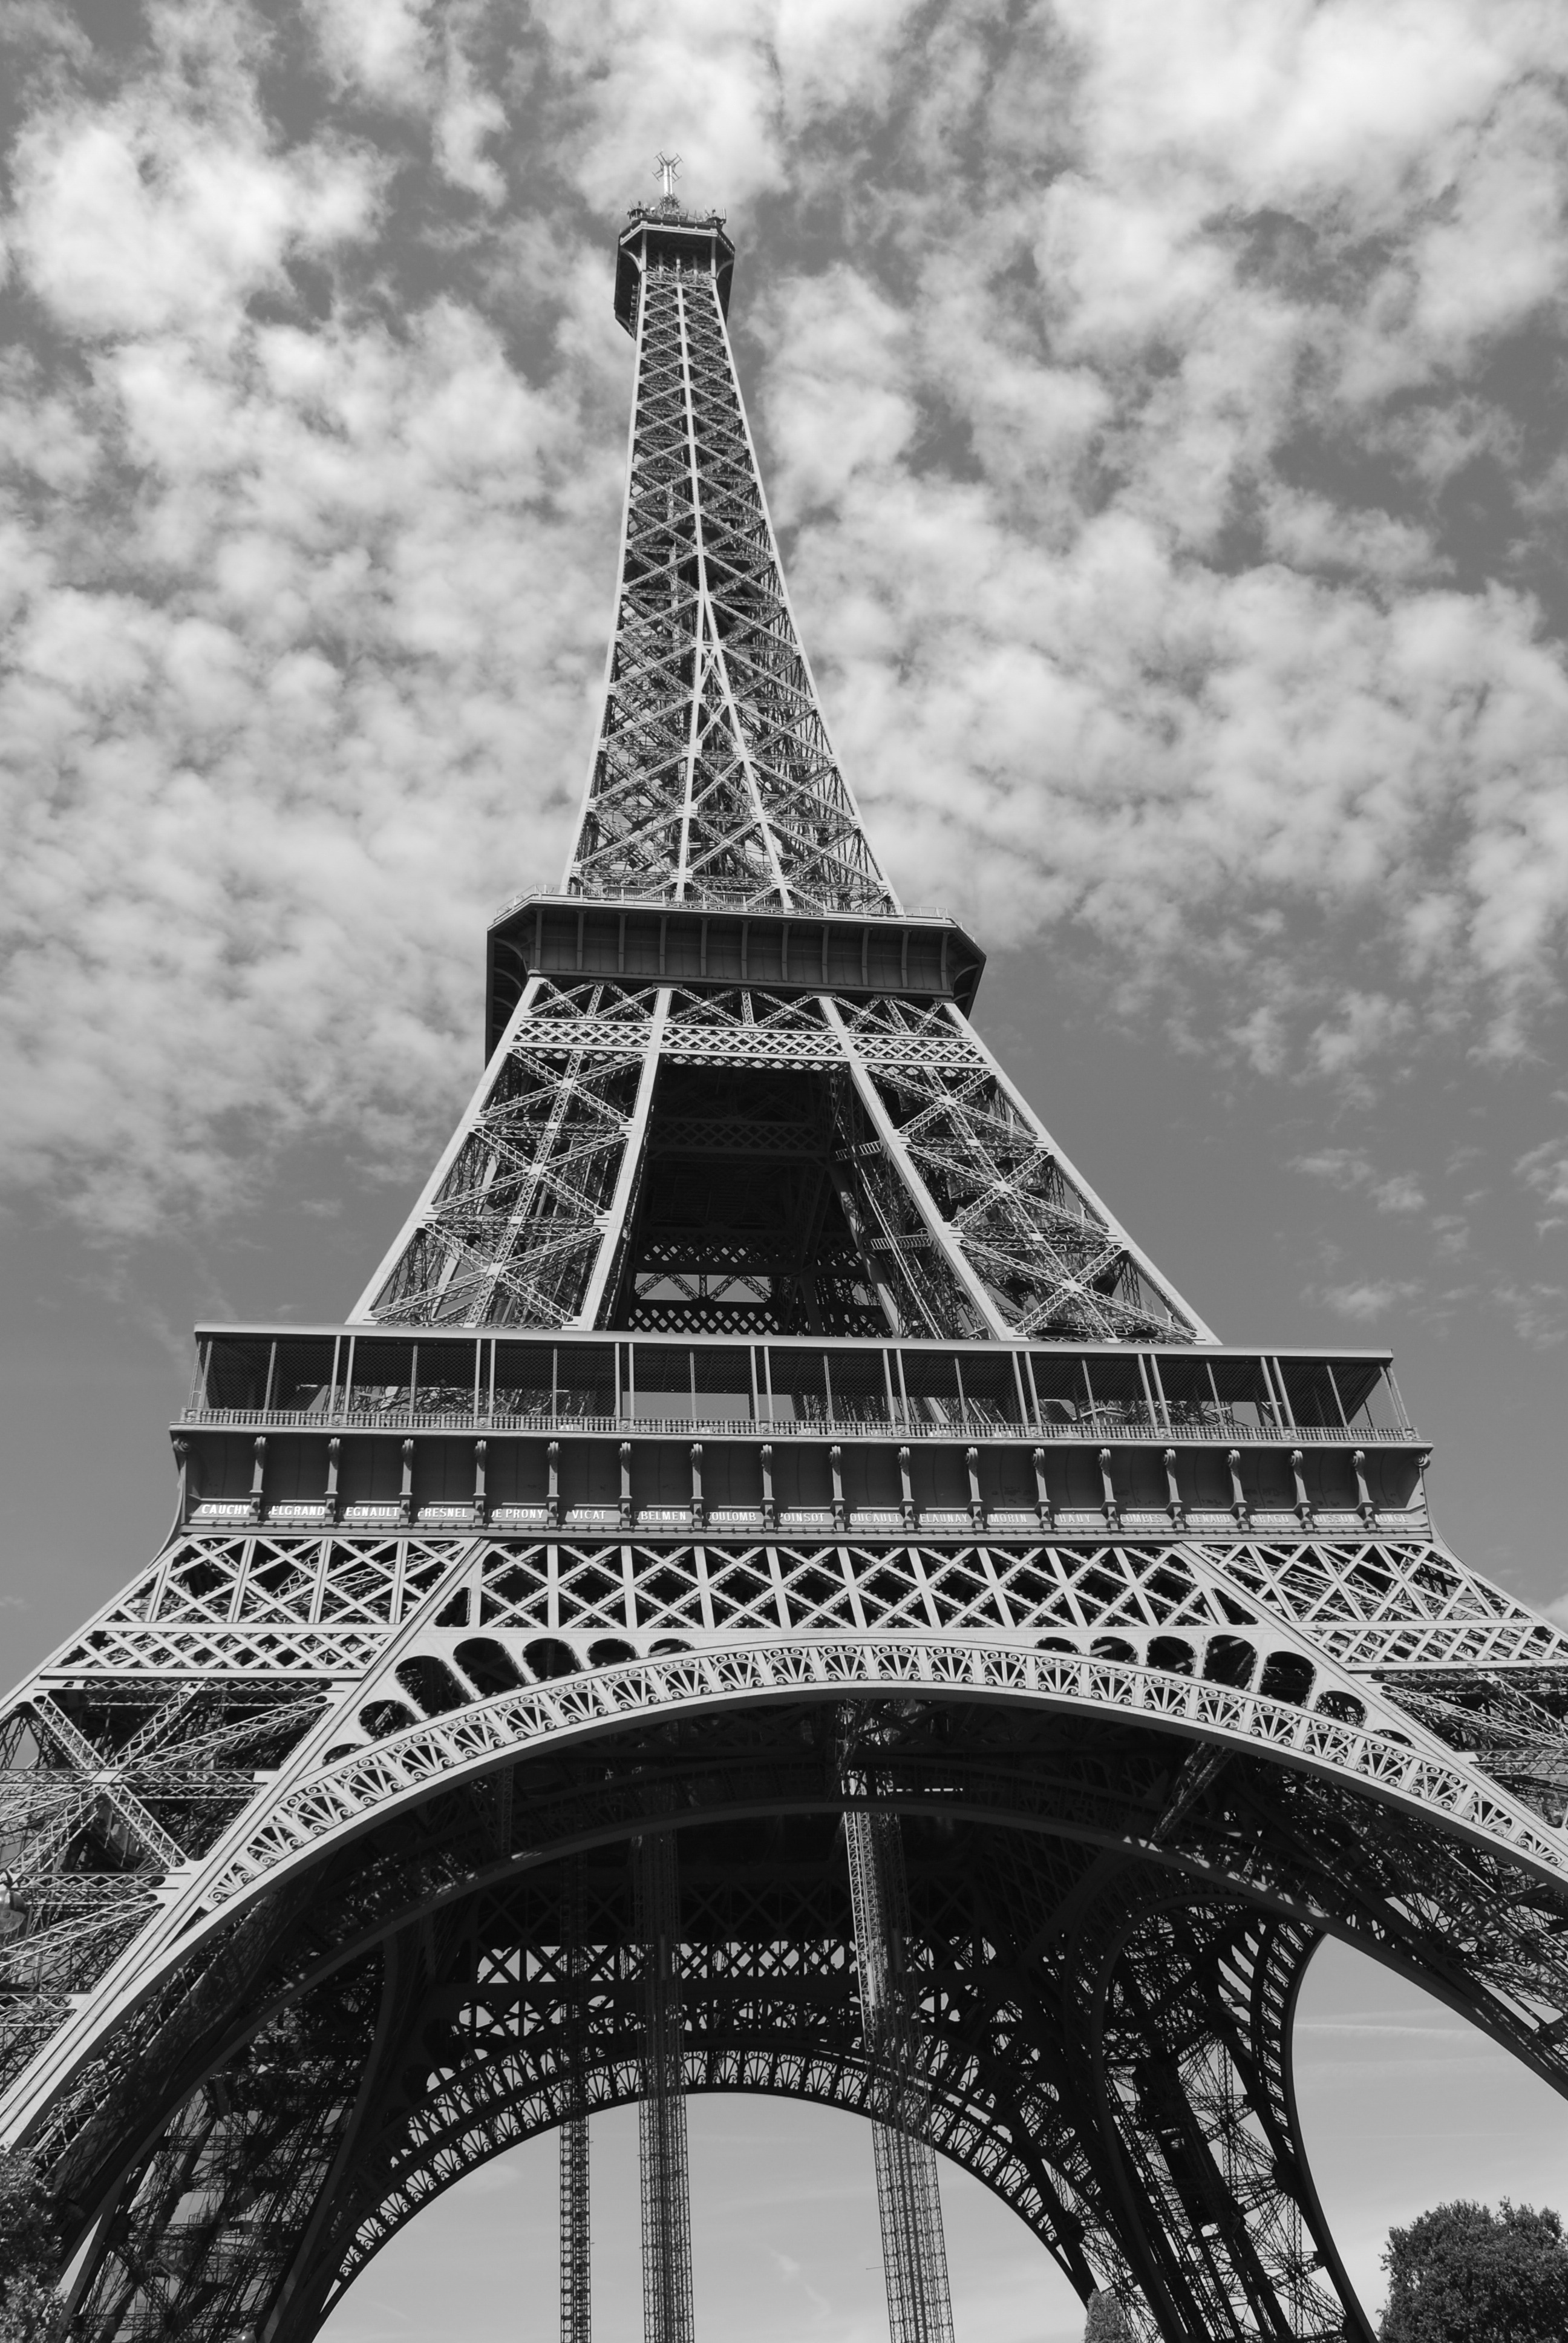
black and white, white, city, eiffel tower, paris, skyscraper, monument, cityscape, tourist, travel, france, europe, construction, high, tower, landmark, sightseeing, attraction, black, monochrome, tourism, french, spire, symmetry, culture, scene, famous, destination, cultural, architectural, monochrome photography